Dance in India

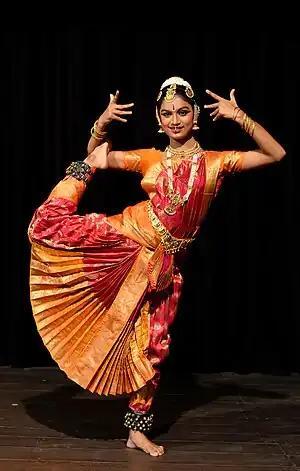
Bharatanatyam

The evidence of earliest dance-related texts are in "Natasutras", which are mentioned in the text of Panini, the sage who wrote the classic on Sanskrit grammar, and who is dated to about 500 BCE. This performance arts related Sutra text is mentioned in other late Vedic texts, are as two scholars names Shilalin (IAST: Śilālin) and Krishashva (Kṛśaśva), credited to be pioneers in the studies of ancient drama, singing, dance and Sanskrit compositions for these arts. Richmond et al. estimate the "Natasutras" to have been composed around 600 BCE, whose complete manuscript has not survived into the modern age.